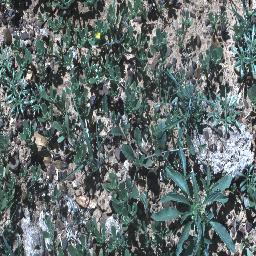
Label: negative